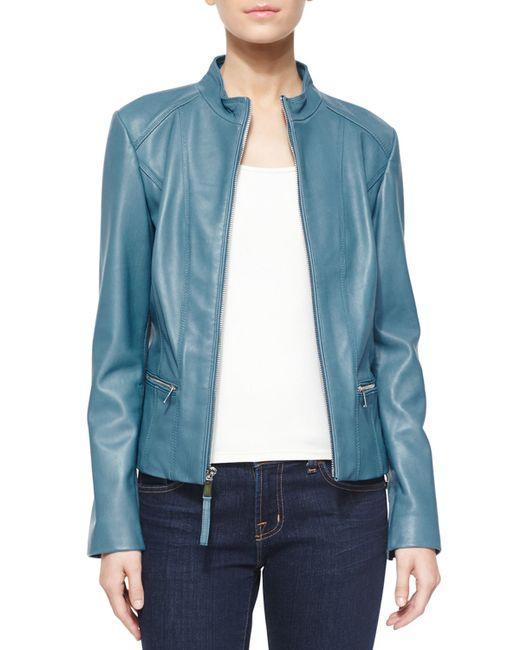
Vollärmlige Partykleidung blaue Lederjacke